Acoma Pueblo

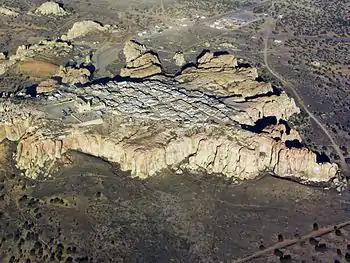
Acoma Pueblo Sky City aerial view

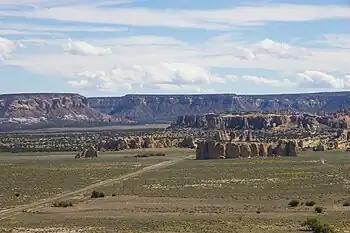
A view of the Acoma Pueblo mesa from the northwest

Pueblo people are believed to have descended from the Ancestral Puebloans, Mogollon, and other ancient peoples. These influences are seen in the architecture, farming style, and artistry of the Acoma. In the 13th century, the Ancestral Puebloans abandoned their canyon homelands due to climate change and social upheaval. For more than two centuries, there were migrations in the area. The Acoma Pueblo emerged by the 13th century. However, the Acoma themselves say the Sky City Pueblo was established in the 11th century, with brick buildings as early as 1144 on the mesa. Evidence for their antiquity is the unique lack of adobe in their construction. This early founding date makes Acoma Pueblo one of the earliest continuously inhabited communities in the United States.